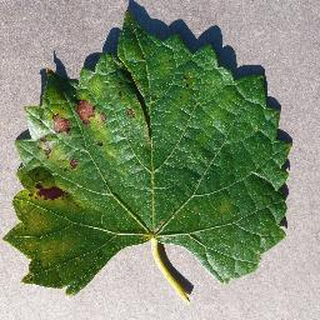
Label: grape_esca_black_measles